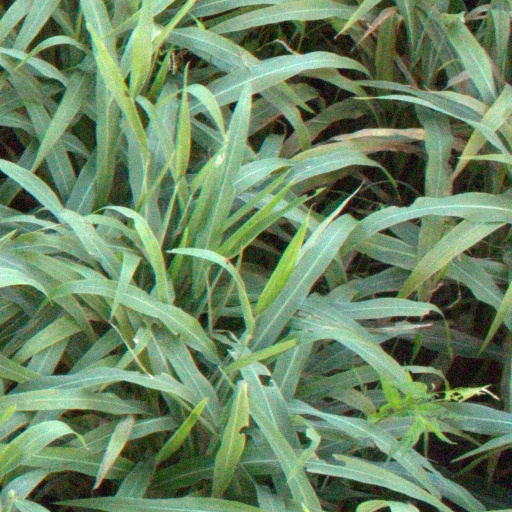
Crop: sorghum